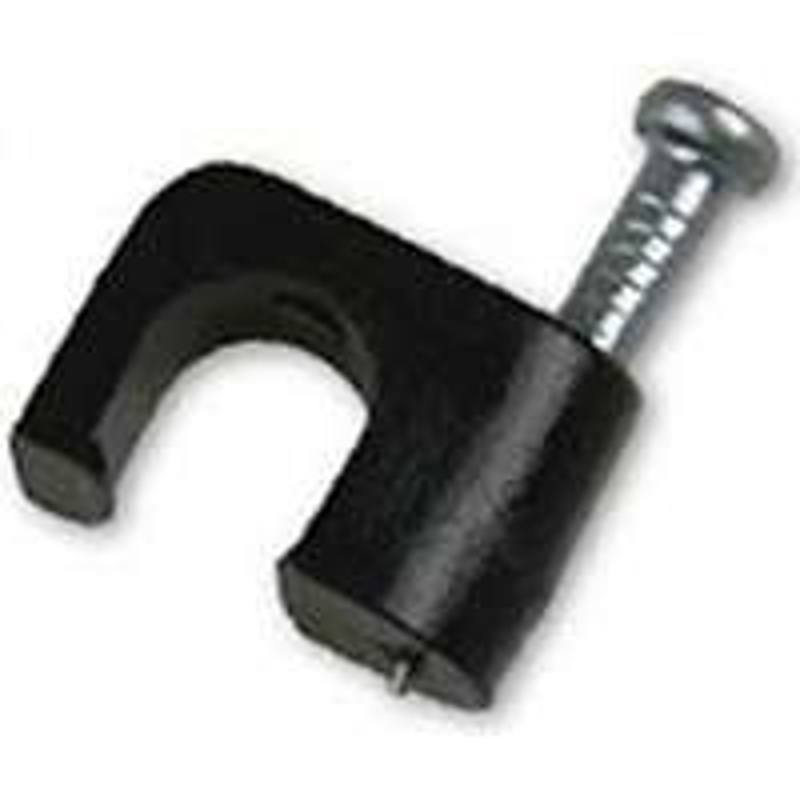
Gardner Bender PCS-1600T Masonry Staple, 1/4 in W Crown, Polyethylene
The 1/4 in black polyethylene clip-on coaxial masonry staples 25-pack feature UV-resistant polyethylene saddles that are suitable for indoor and outdoor applications. These staples are ideal for securing RG-59 and RG-6 coaxial cables into cement block and masonry and include hardened nails that can penetrate cement block, mortar or plaster surfaces. Unit: CD 25 UPC: 032076912468 Model Number: PCS-1600T
Brand: Gb
Category: Electronics > Electronics Accessories > Cable Management > Cable Clips